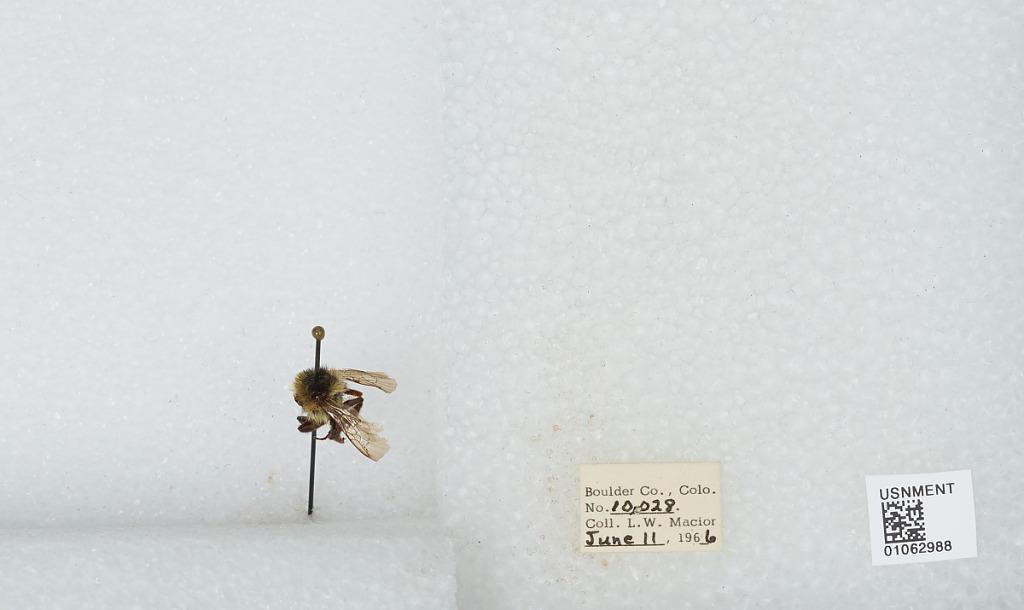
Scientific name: Bombus (Pyrobombus) bifarius Cresson
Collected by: L. Macior
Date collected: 1966-6-11
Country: United States
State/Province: Colorado
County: Boulder
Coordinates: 40.0017, -105.308